Sara Schätzl

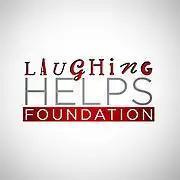
Laughing Helps logo

In 2013 Schätzl started the charity "Laughing Helps", which aims to help homeless people in Los Angeles. Videos posted by her on YouTube earn money from sponsors depending on the number of viewers and subscribers a video receives and which is directly donated to the people in need.